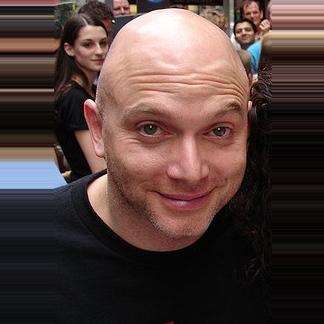
Age: 45